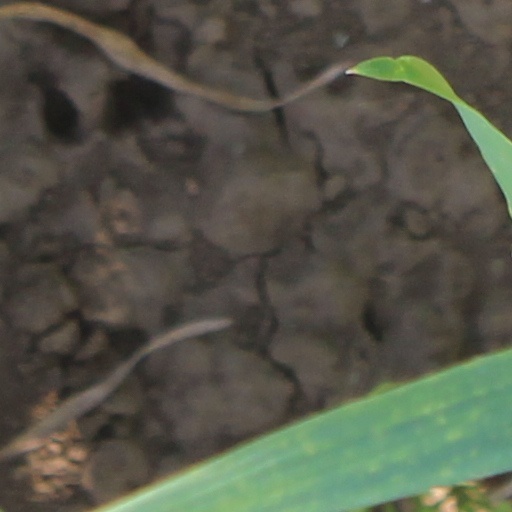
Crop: wheat